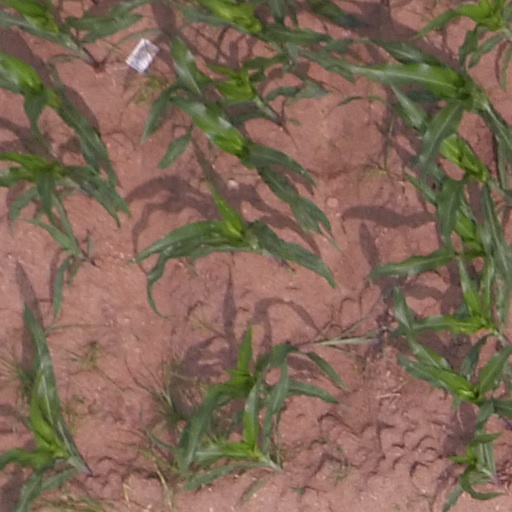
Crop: maize; corn